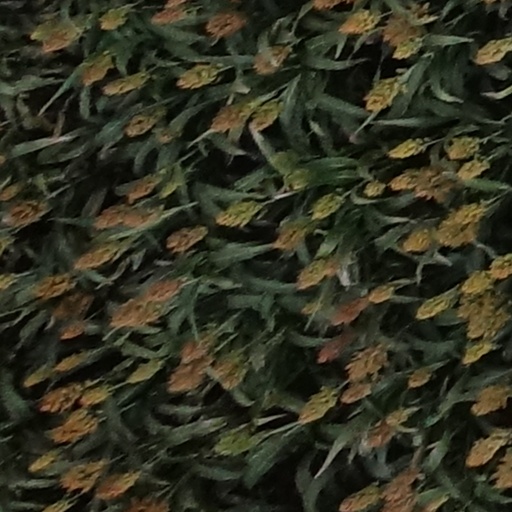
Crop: sorghum